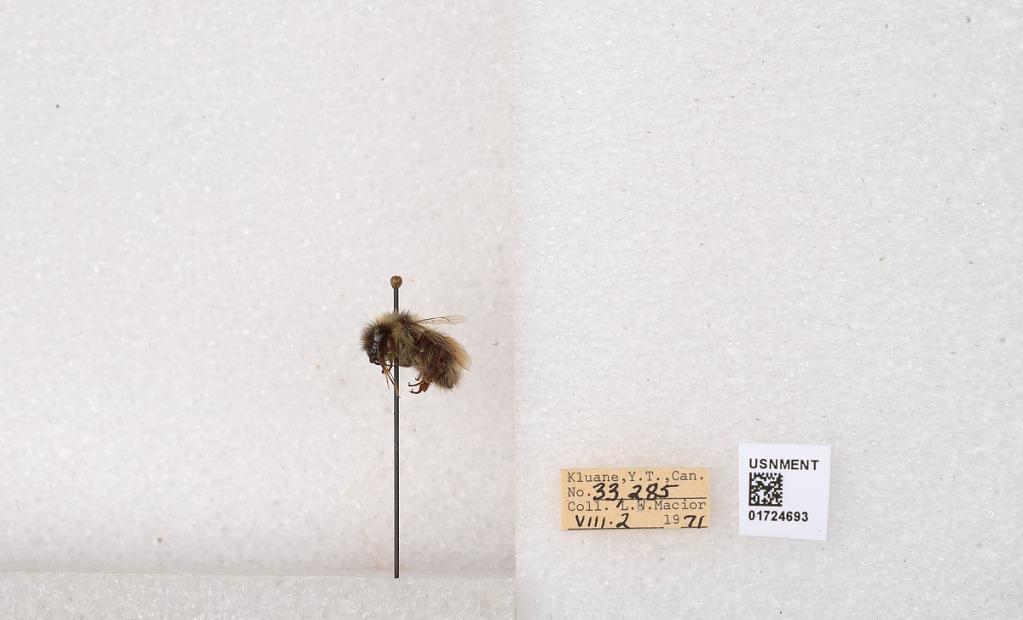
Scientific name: Bombus (Pyrobombus) sylvicola Kirby
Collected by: L. Macior
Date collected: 1971-8-2
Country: Canada
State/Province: Yukon Teritory
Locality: Kluane National Park and Reserve
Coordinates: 60.7493, -139.504